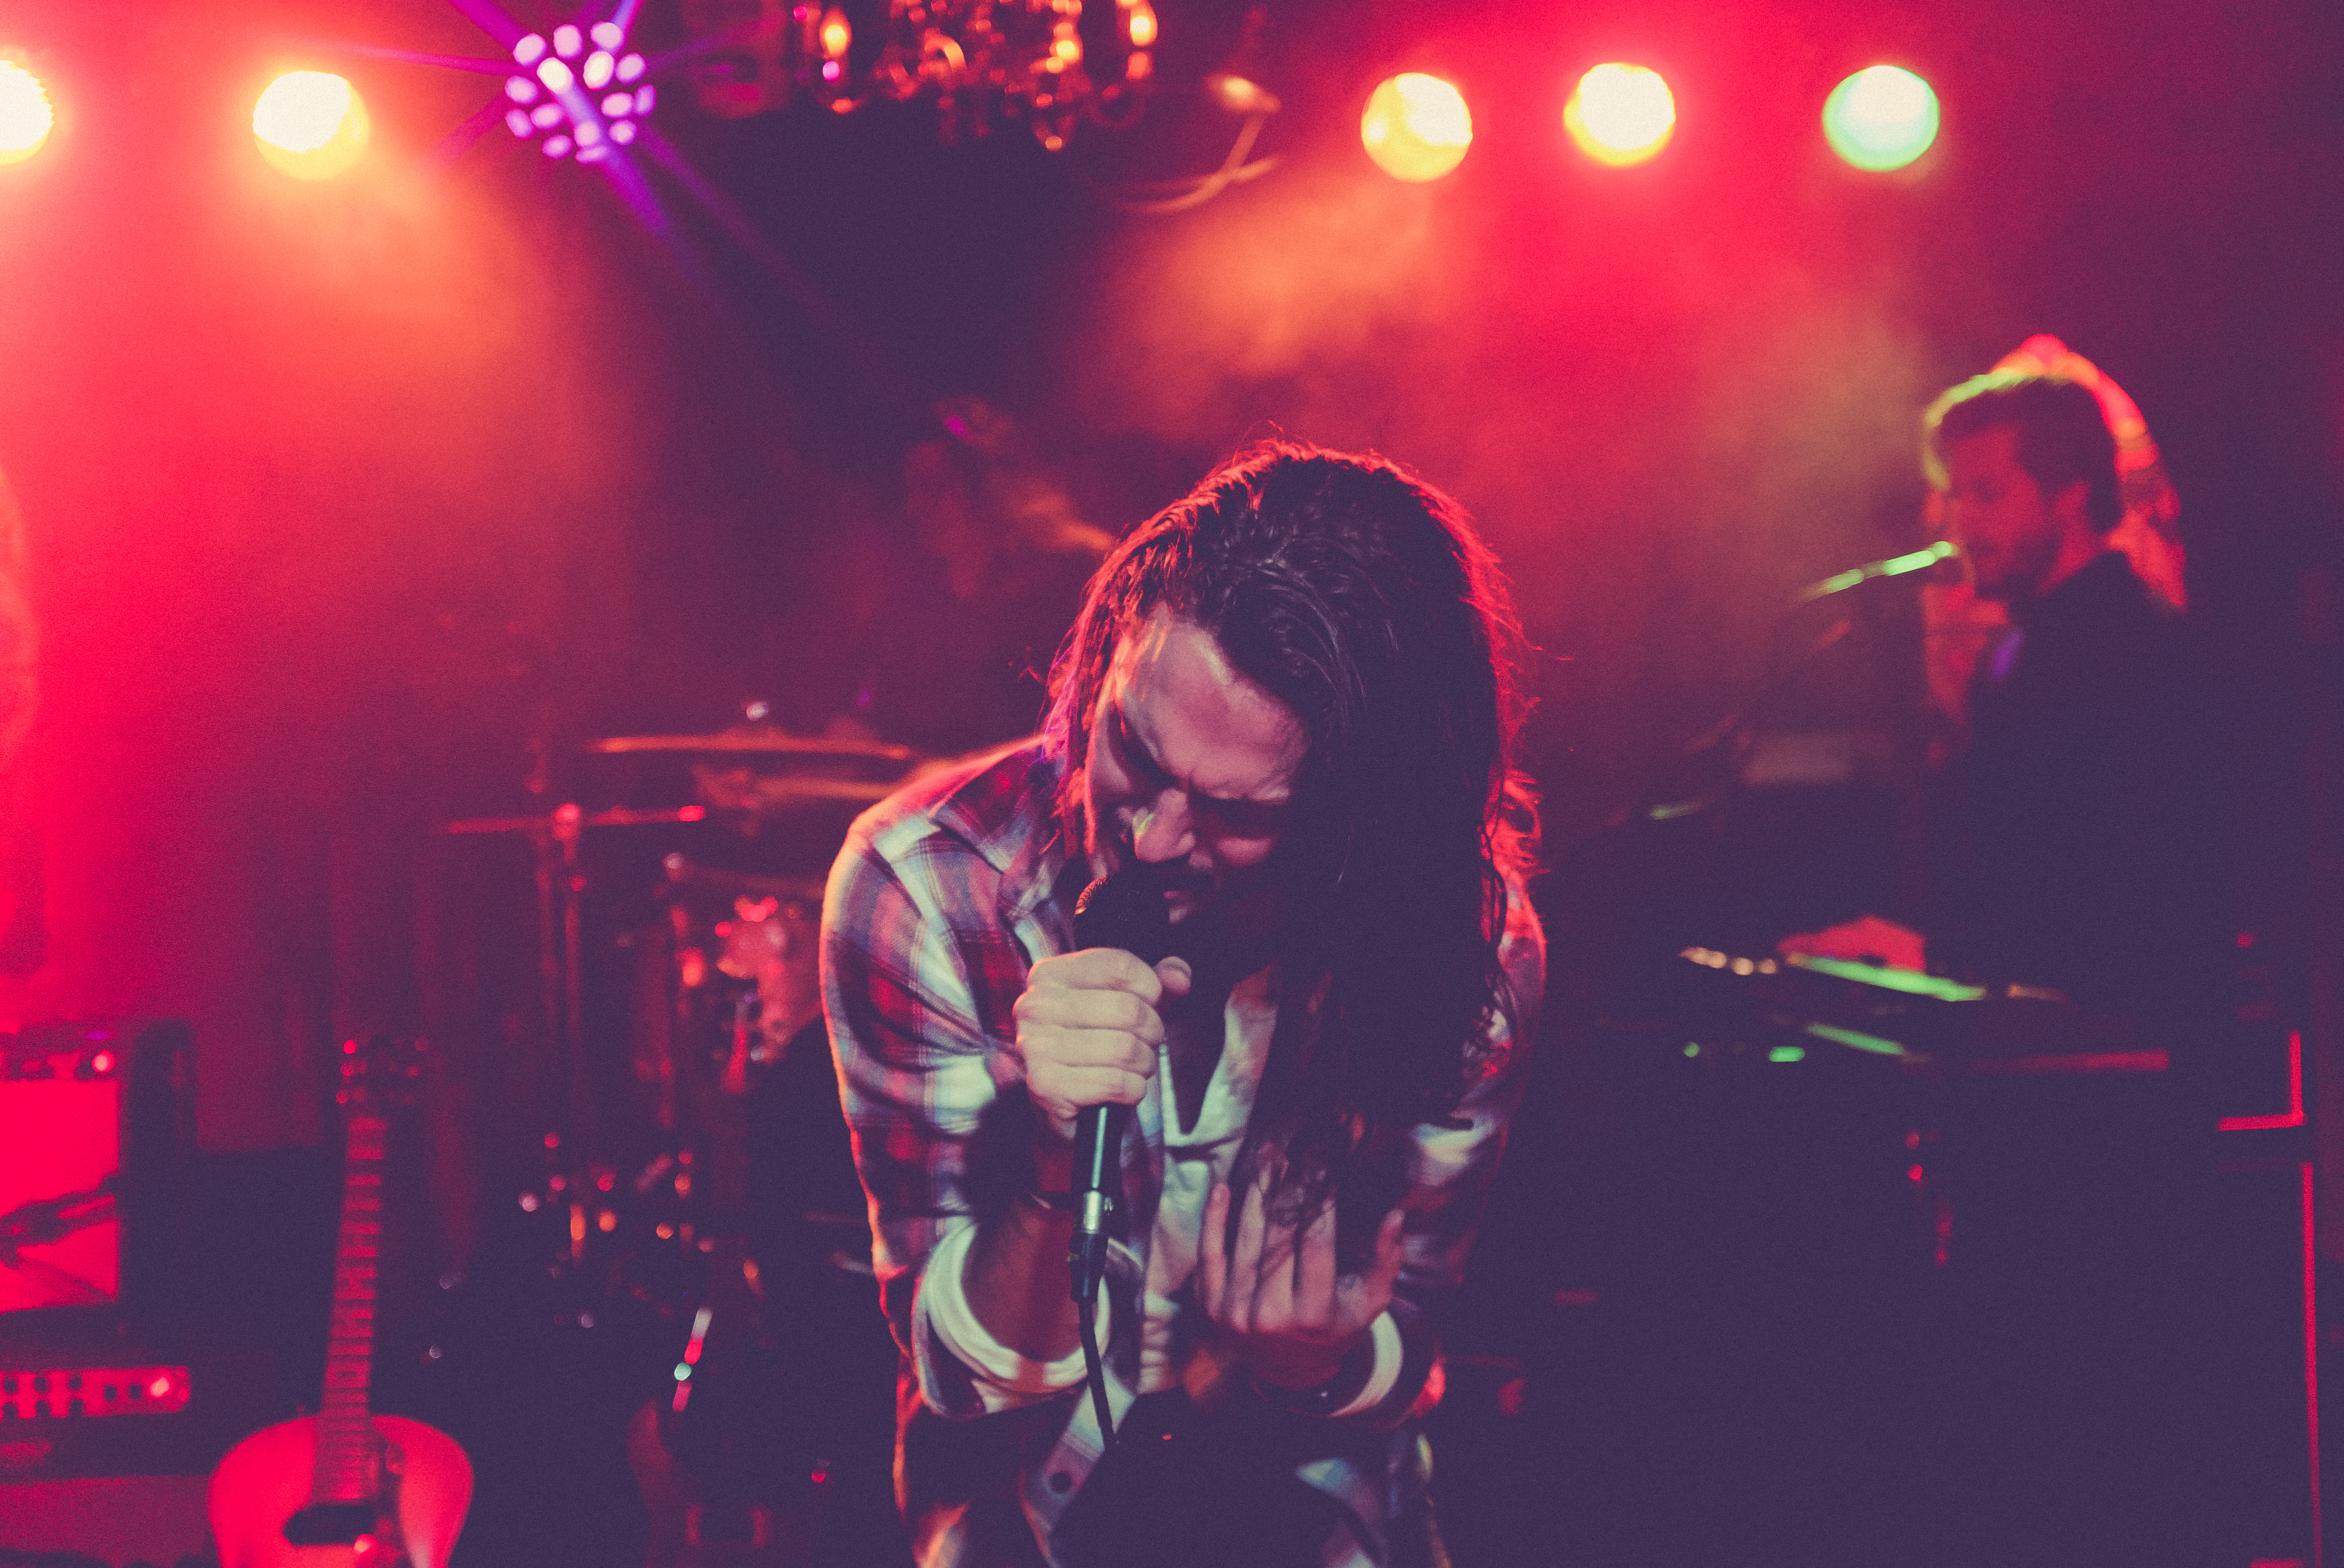
person, music, concert, singer, red, musician, sing, stage, performance, bassist, singing, guitarist, entertainment, performing arts, rock concert